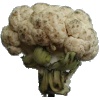
Label: cauliflower